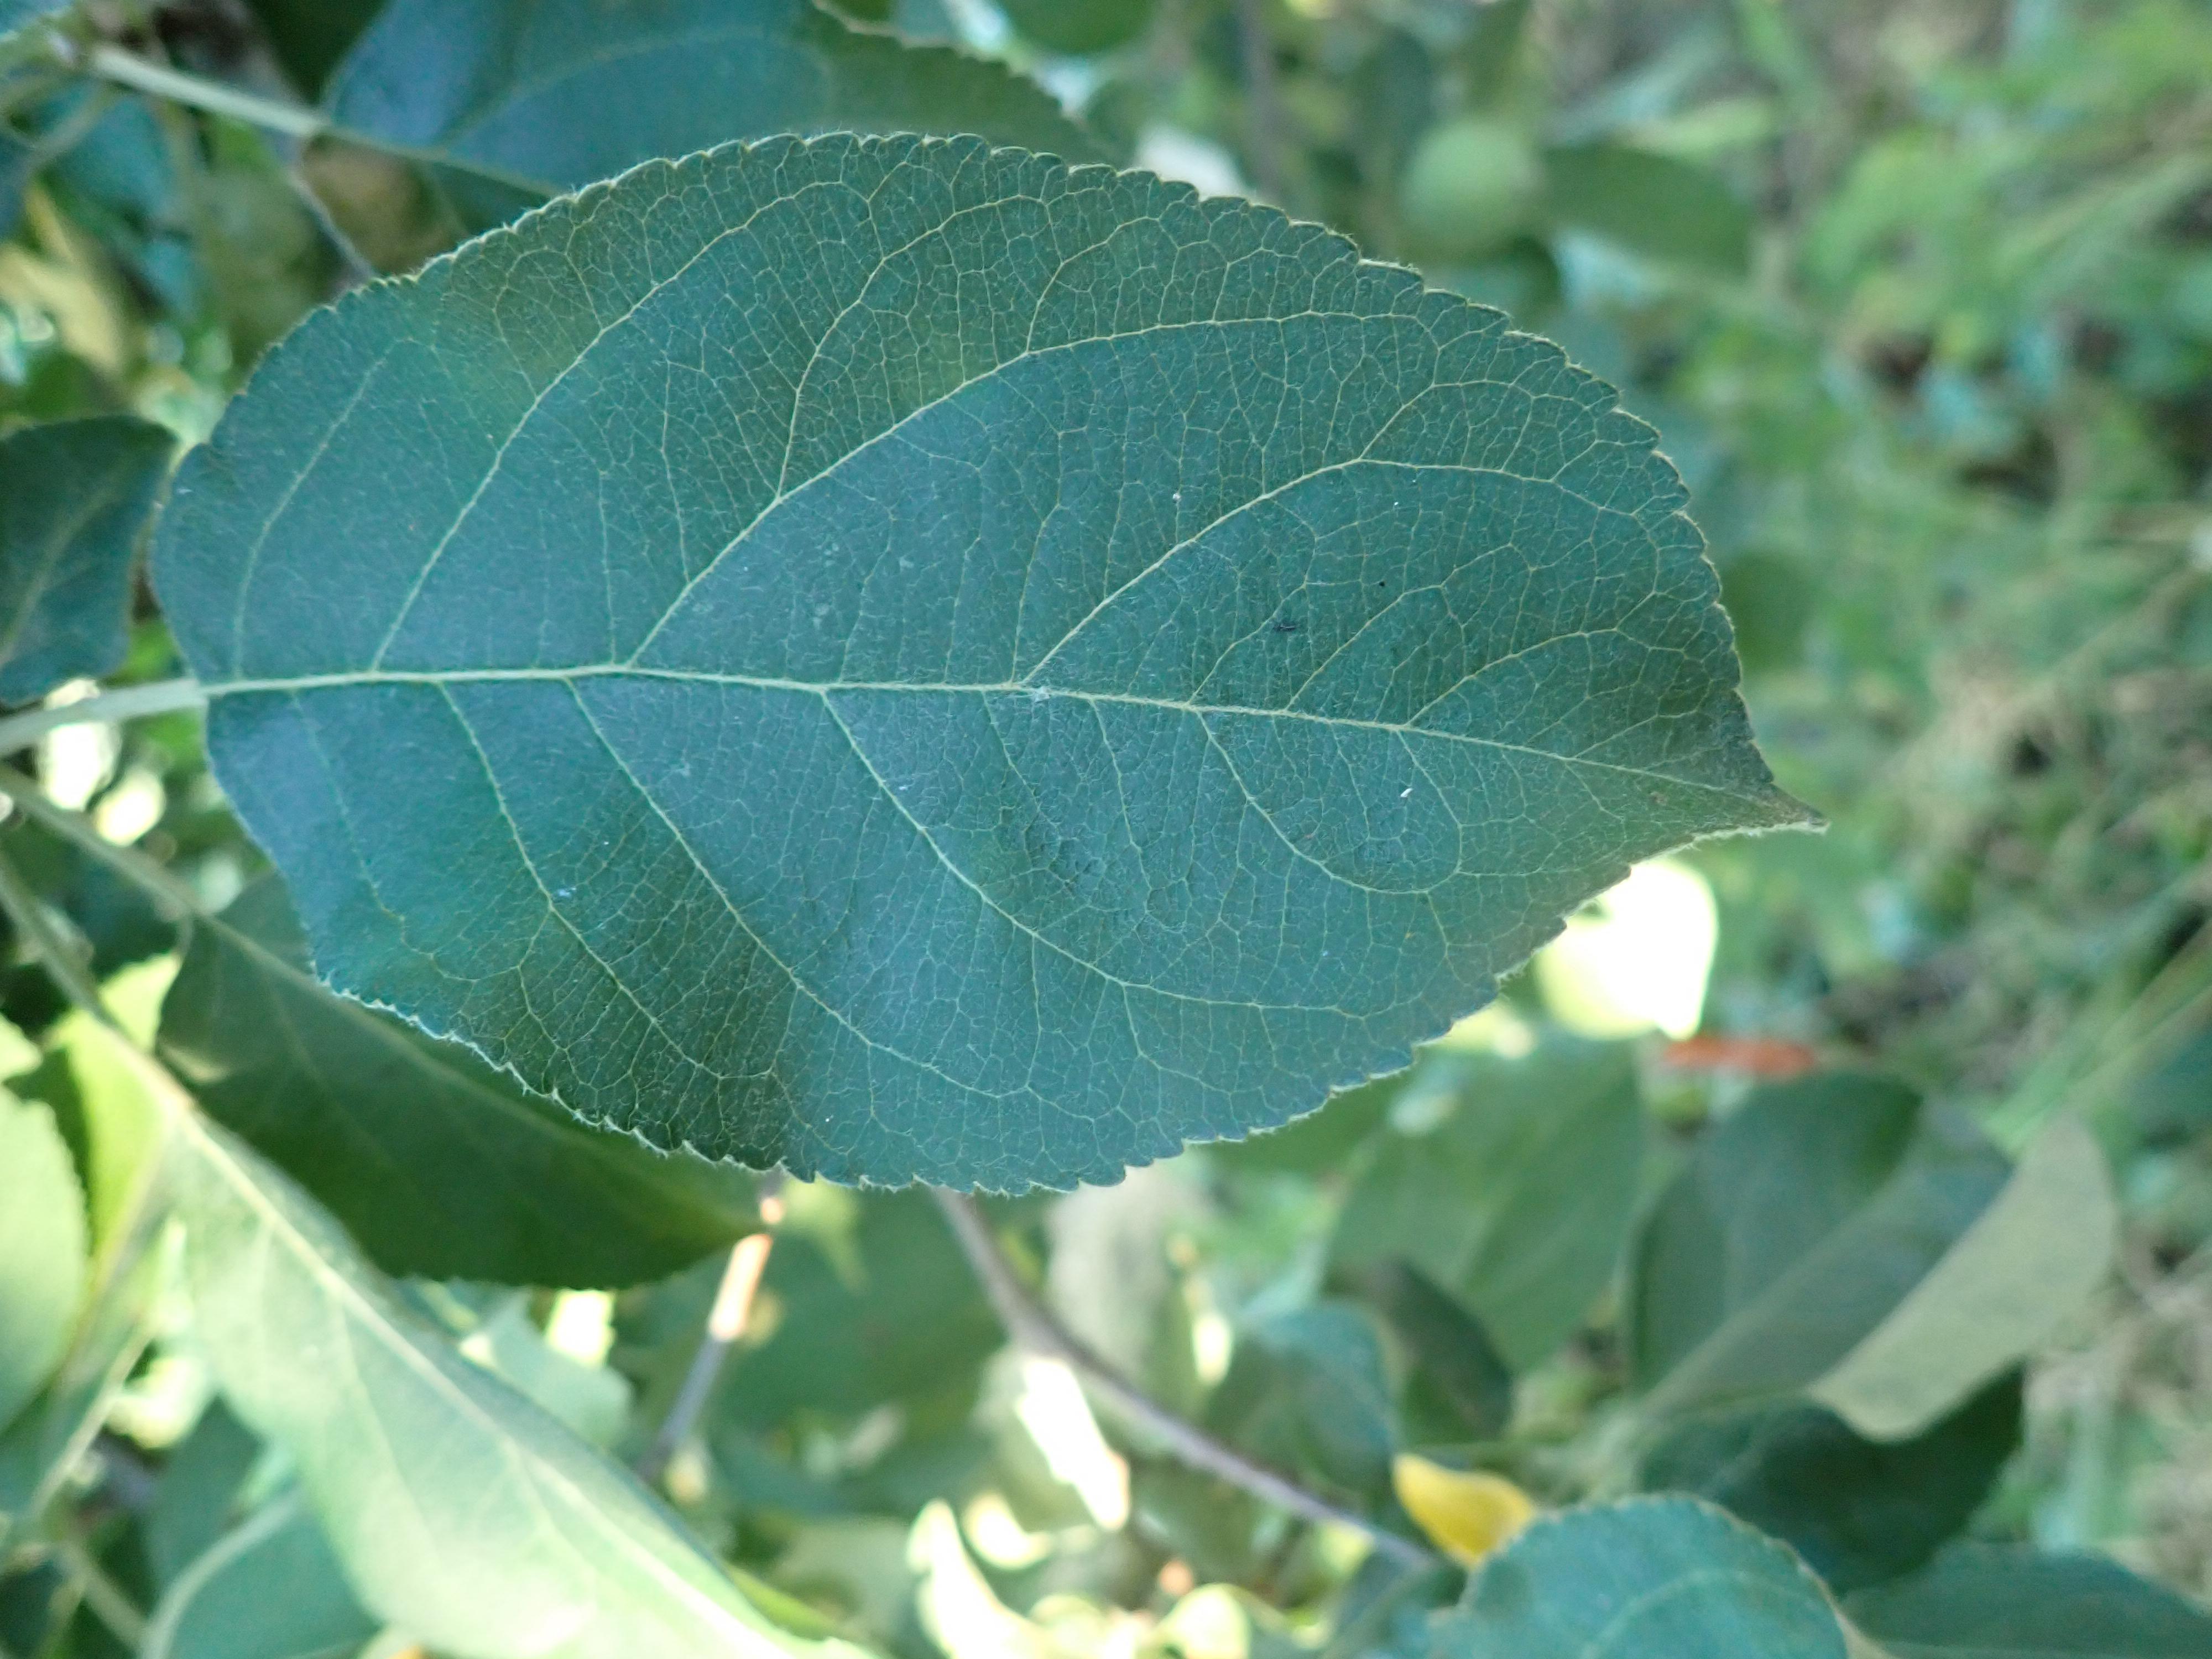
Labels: healthy